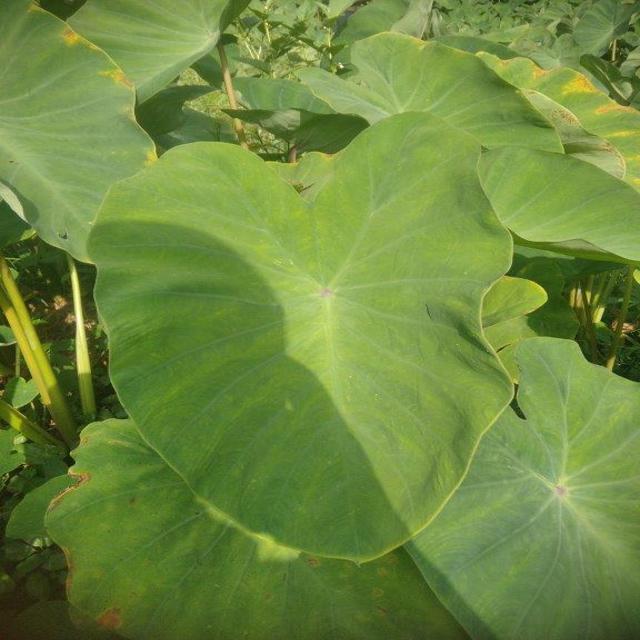
Label: Healthy